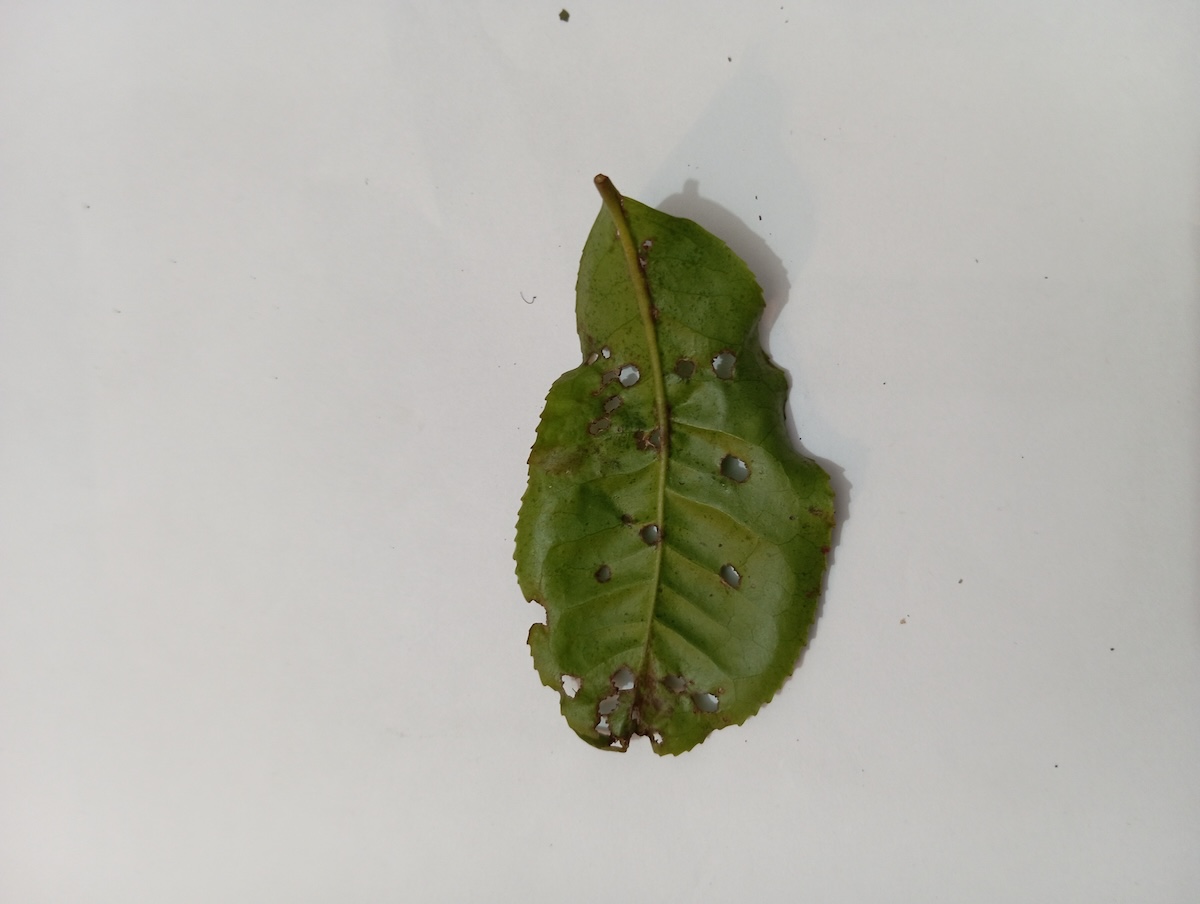
Label: Green mirid bug